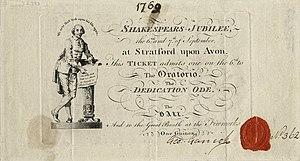
Le Shakespeare Jubilee a été organisé à Stratford-upon-Avon du 6 au 8 septembre 1769 par l'acteur et directeur de théâtre David Garrick pour célébrer le 205ᵉ anniversaire de la naissance de William Shakespeare. Il a eu un impact majeur sur la marée montante de la « bardolâtrie » qui a conduit Shakespeare à s'établir en tant que poète national anglais.